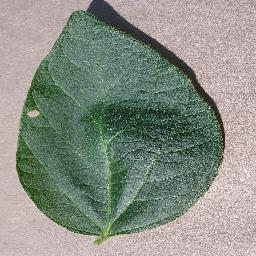
Label: Soybean___healthy